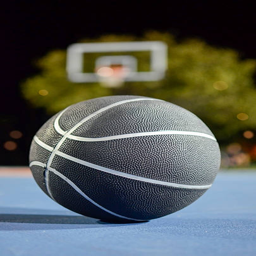
basketball on the court at night